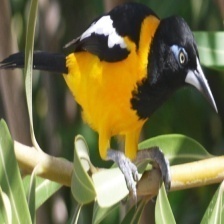
Species: VENEZUELIAN TROUPIAL
Scientific name: ICTERUS ICTERUS